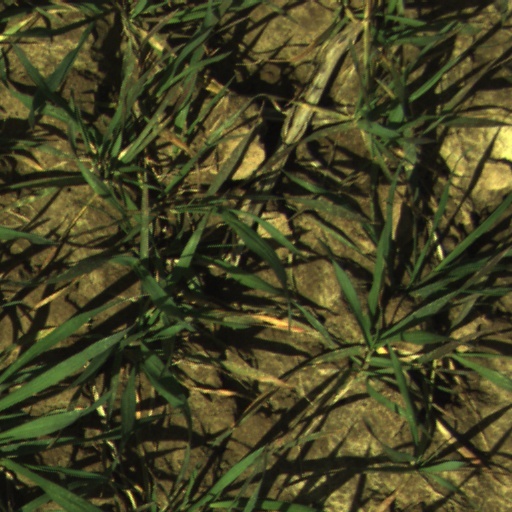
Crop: wheat